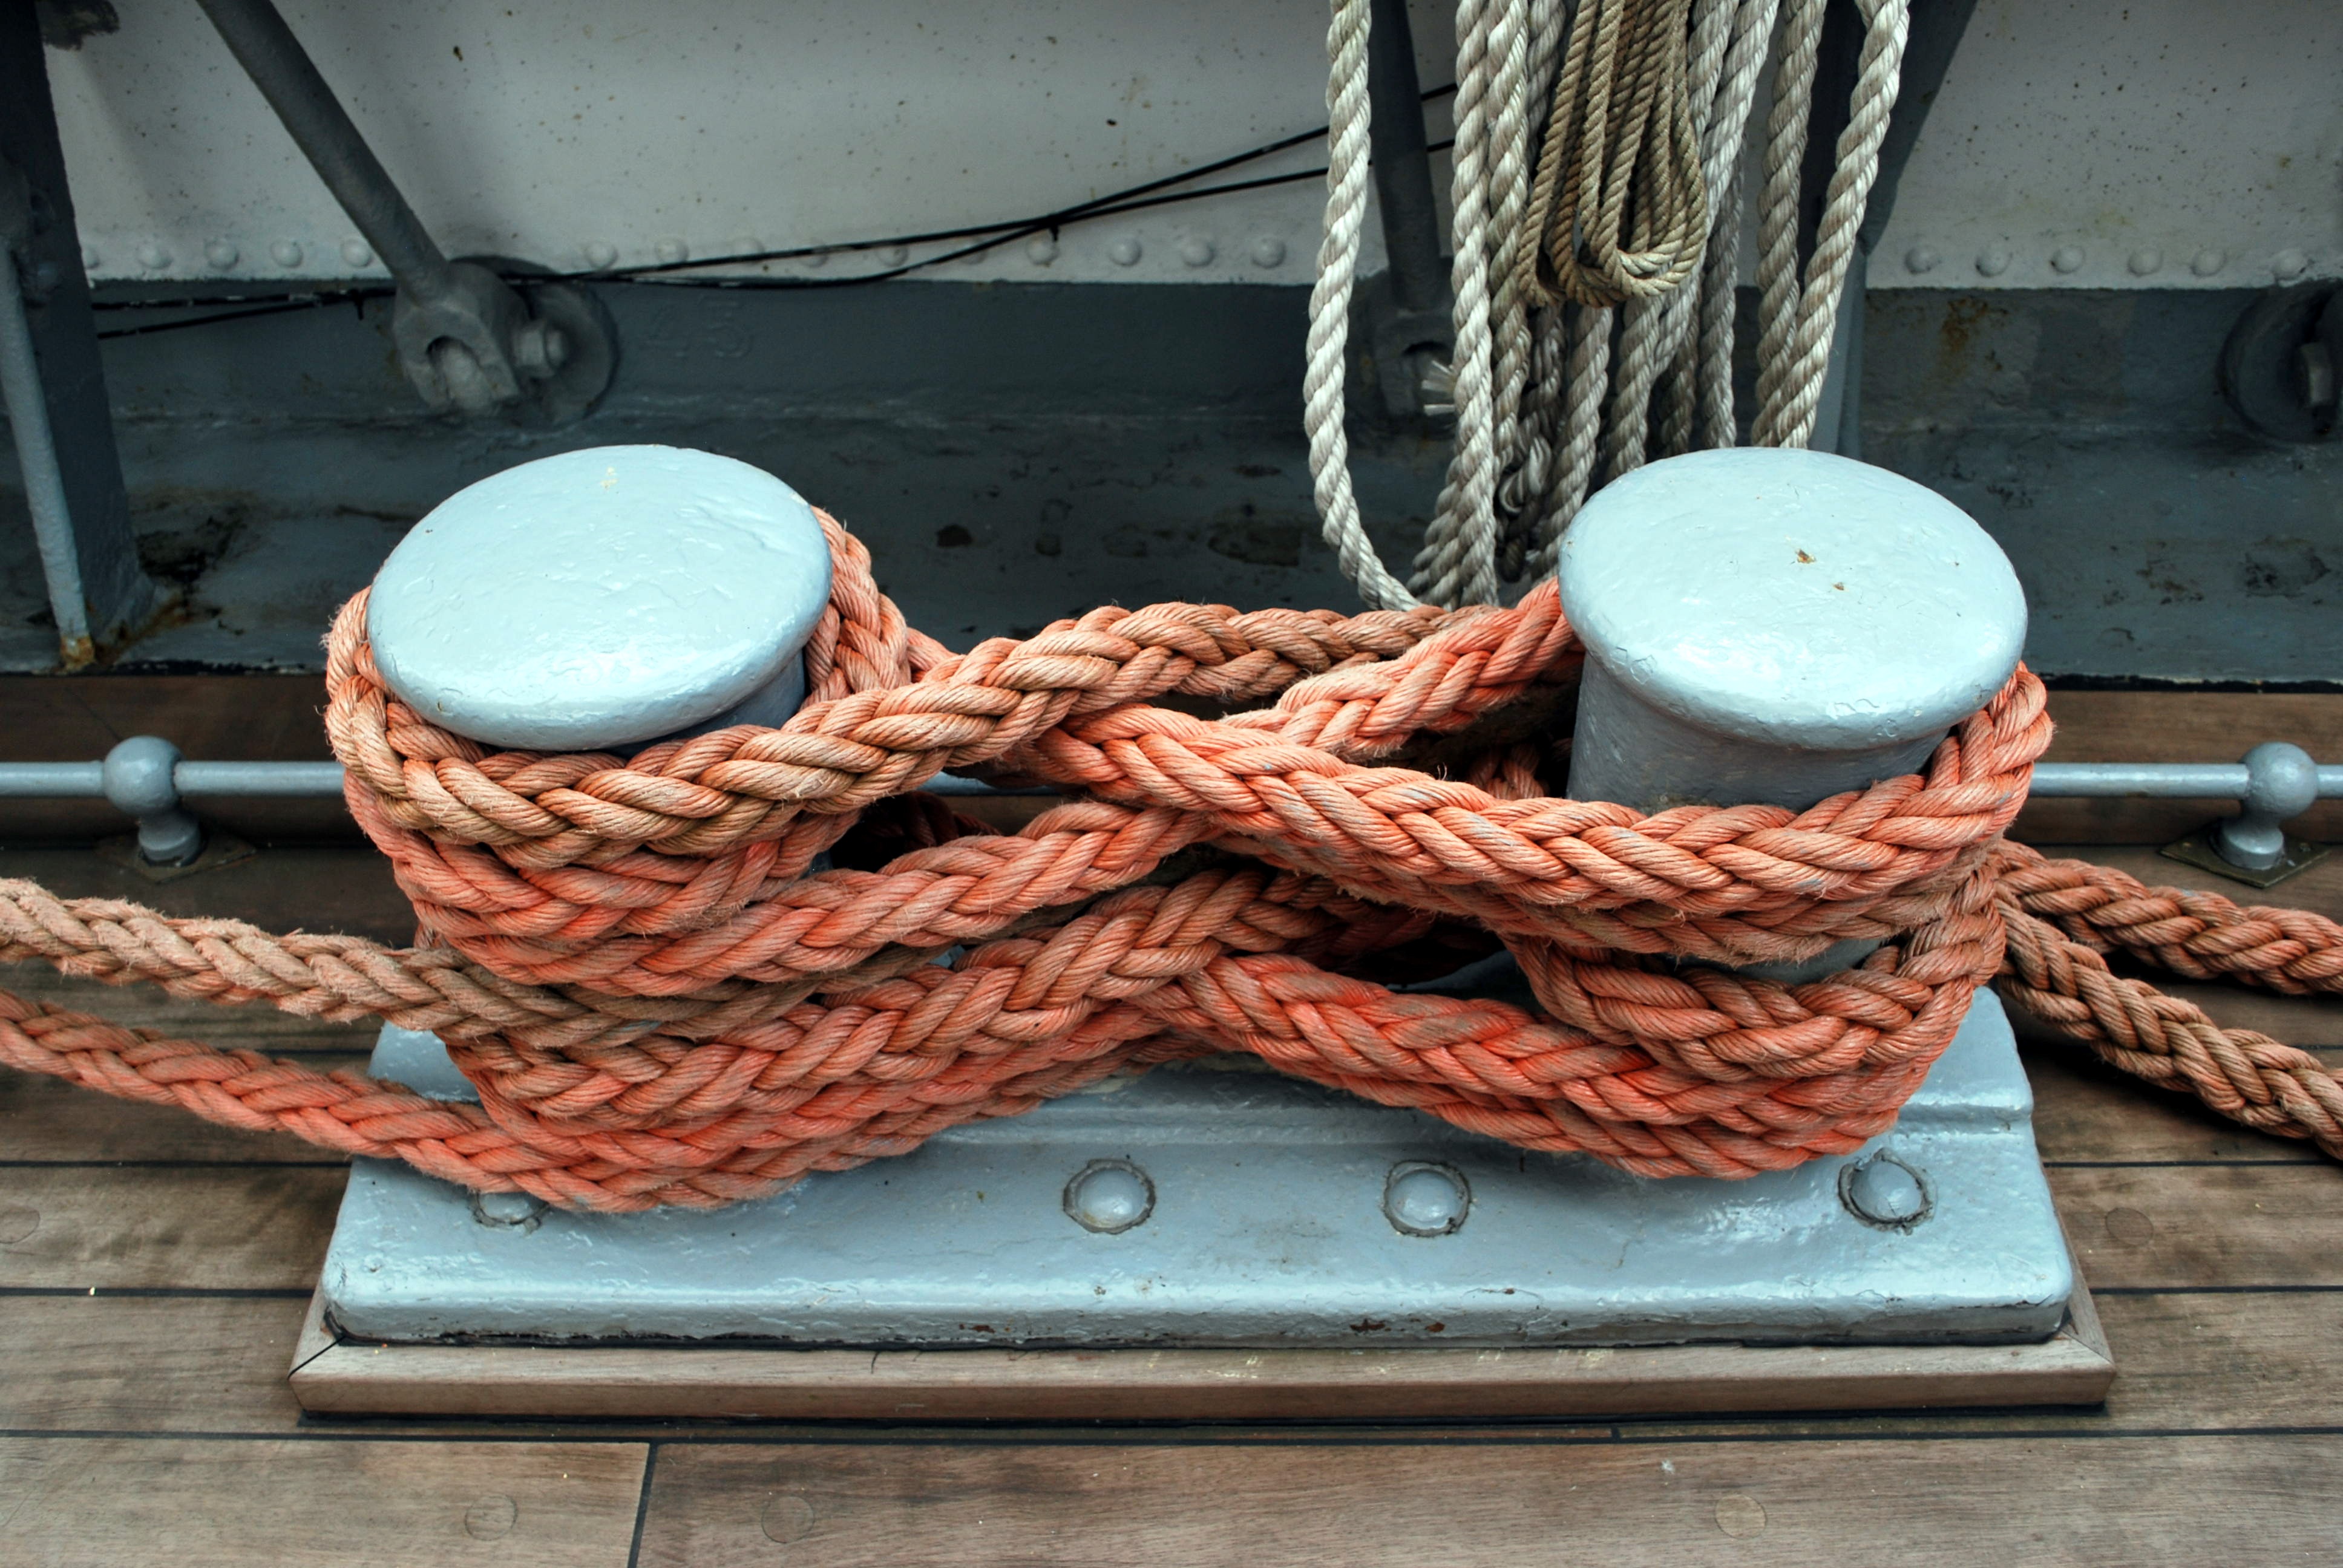
rope, wood, ship, iron, connecting